Latin Kings

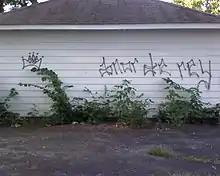
Latin Kings graffiti

The Latin King colors are black and gold. Gang markings consist of a five- or three-point "sacred crown", writings of LK, ALK, ALKN, ALKQN abbreviations (or the whole words), and drawings of the Lion or the King Master. Latin King symbolism is usually accompanied with the name and number of the Tribe, region, or city of the gang. The Latin Kings are members of the People Nation alliance of gangs, and are therefore opposed to the rival Folk Nation gang alliance.